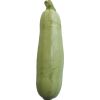
Label: zucchini